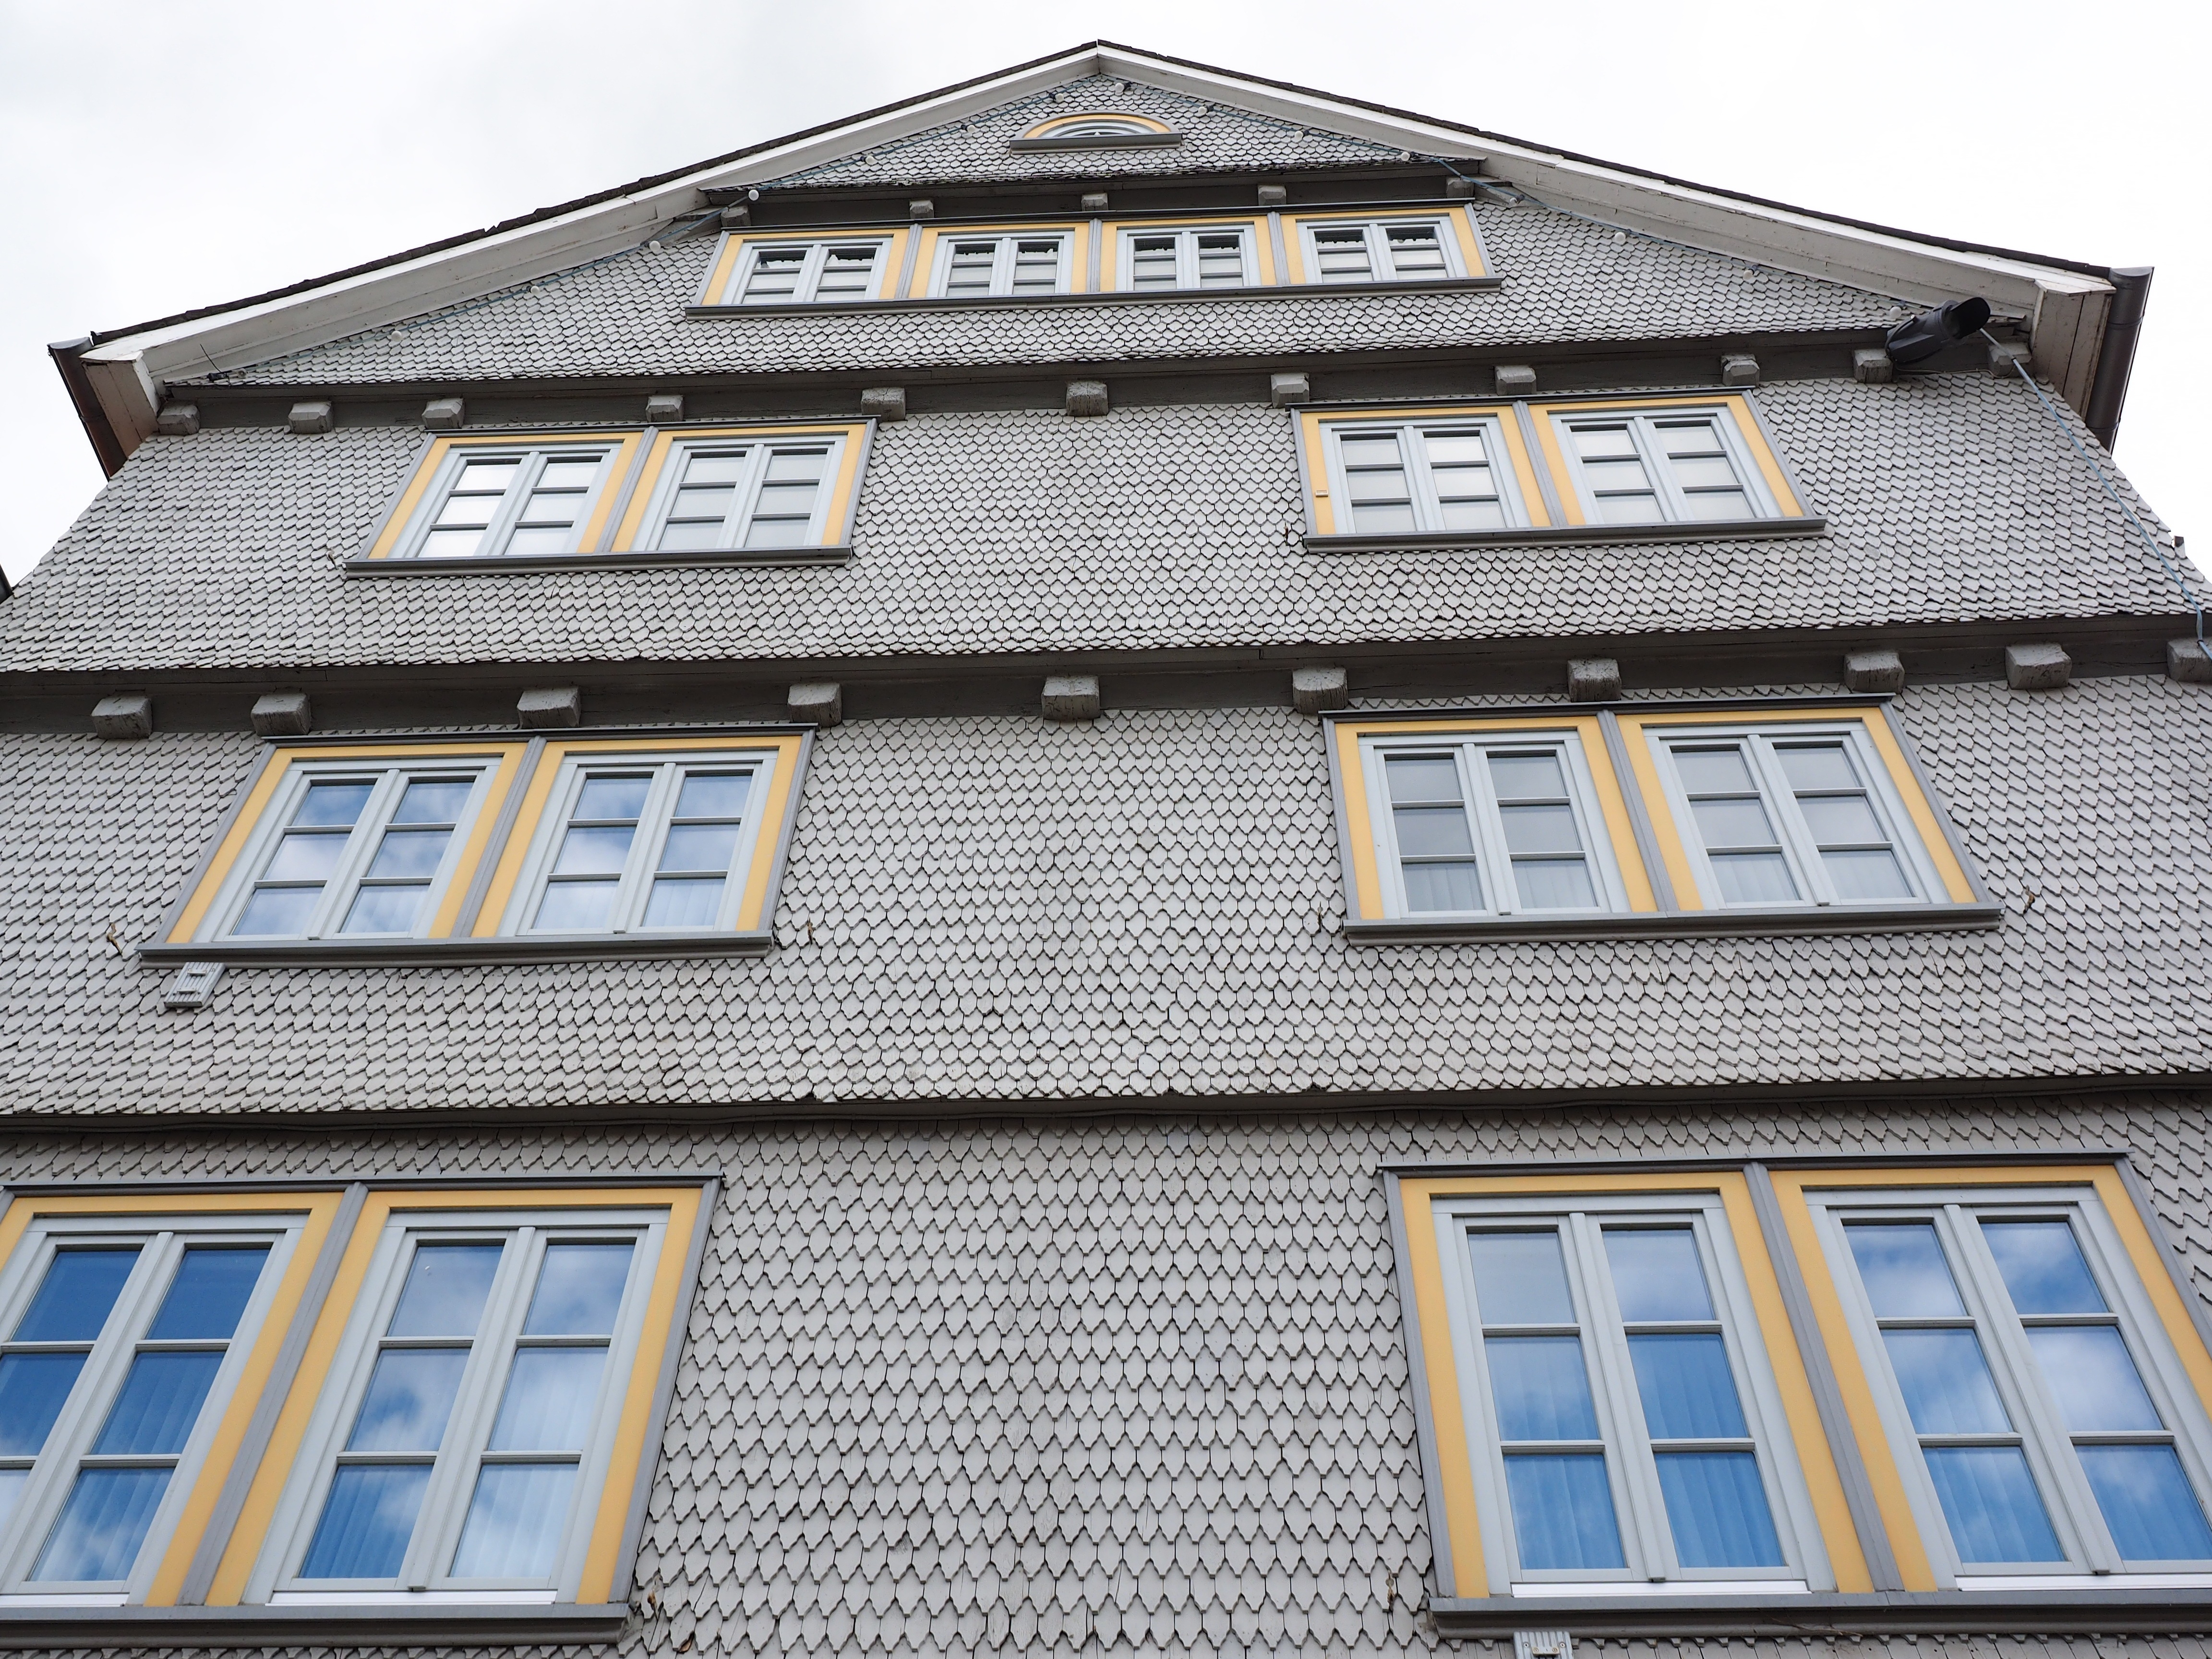
architecture, wood, window, roof, building, home, vacation, facade, property, shingle, neighbourhood, wood shingles, housewife, daylighting, residential area, facade cladding, fa ade tile, wall formwork